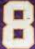
Number: 8